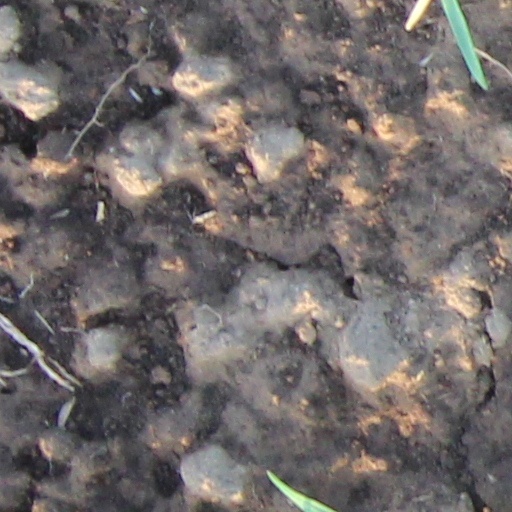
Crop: wheat